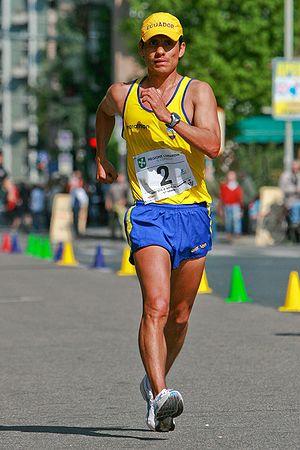
L'épreuve du 20 kilomètres marche masculin aux Jeux olympiques de 1996 s'est déroulée le 26 juillet 1996 dans les rues d'Atlanta, aux États-Unis avec une arrivée au Centennial Olympic Stadium. Elle est remportée par l'Équatorien Jefferson Pérez.
Jefferson Pérez, né le 1ᵉʳ juillet 1974 à Cuenca, est un athlète équatorien spécialiste de la marche athlétique.
Les records d'Équateur d'athlétisme sont les meilleures performances réalisées par des athlètes équatoriens et homologuées par la Fédération équatorienne d'athlétisme.
L'athlétisme est la seule discipline dans laquelle l'Équateur a obtenu des médailles olympiques, en l'occurrence les médailles d'or et d'argent obtenues par le marcheur Jefferson Pérez. Au printemps 2017, malgré l'existence d'un programme national de soutien aux athlètes de haut-niveau, l'Équateur ne disposait encore d'aucune piste aux normes internationales. Parmi les athlètes équatoriens remarquables, on peut citer Jefferson Pérez, champion olympique et triple champion du monde du 20 kilomètres marche, Alex Quiñonez, finaliste du 200 mètres aux jeux olympiques de Londres, Ángela Tenorio, ancienne détentrice du record d'Amérique du Sud du 100 mètres avec un temps de 10 s 99, Maribel Caicedo, championne du monde des moins de 18 ans du 100 mètres haies en 2015, ou Glenda Morejón, championne du monde des moins de 18 ans du 5000 mètres marche en 2017.